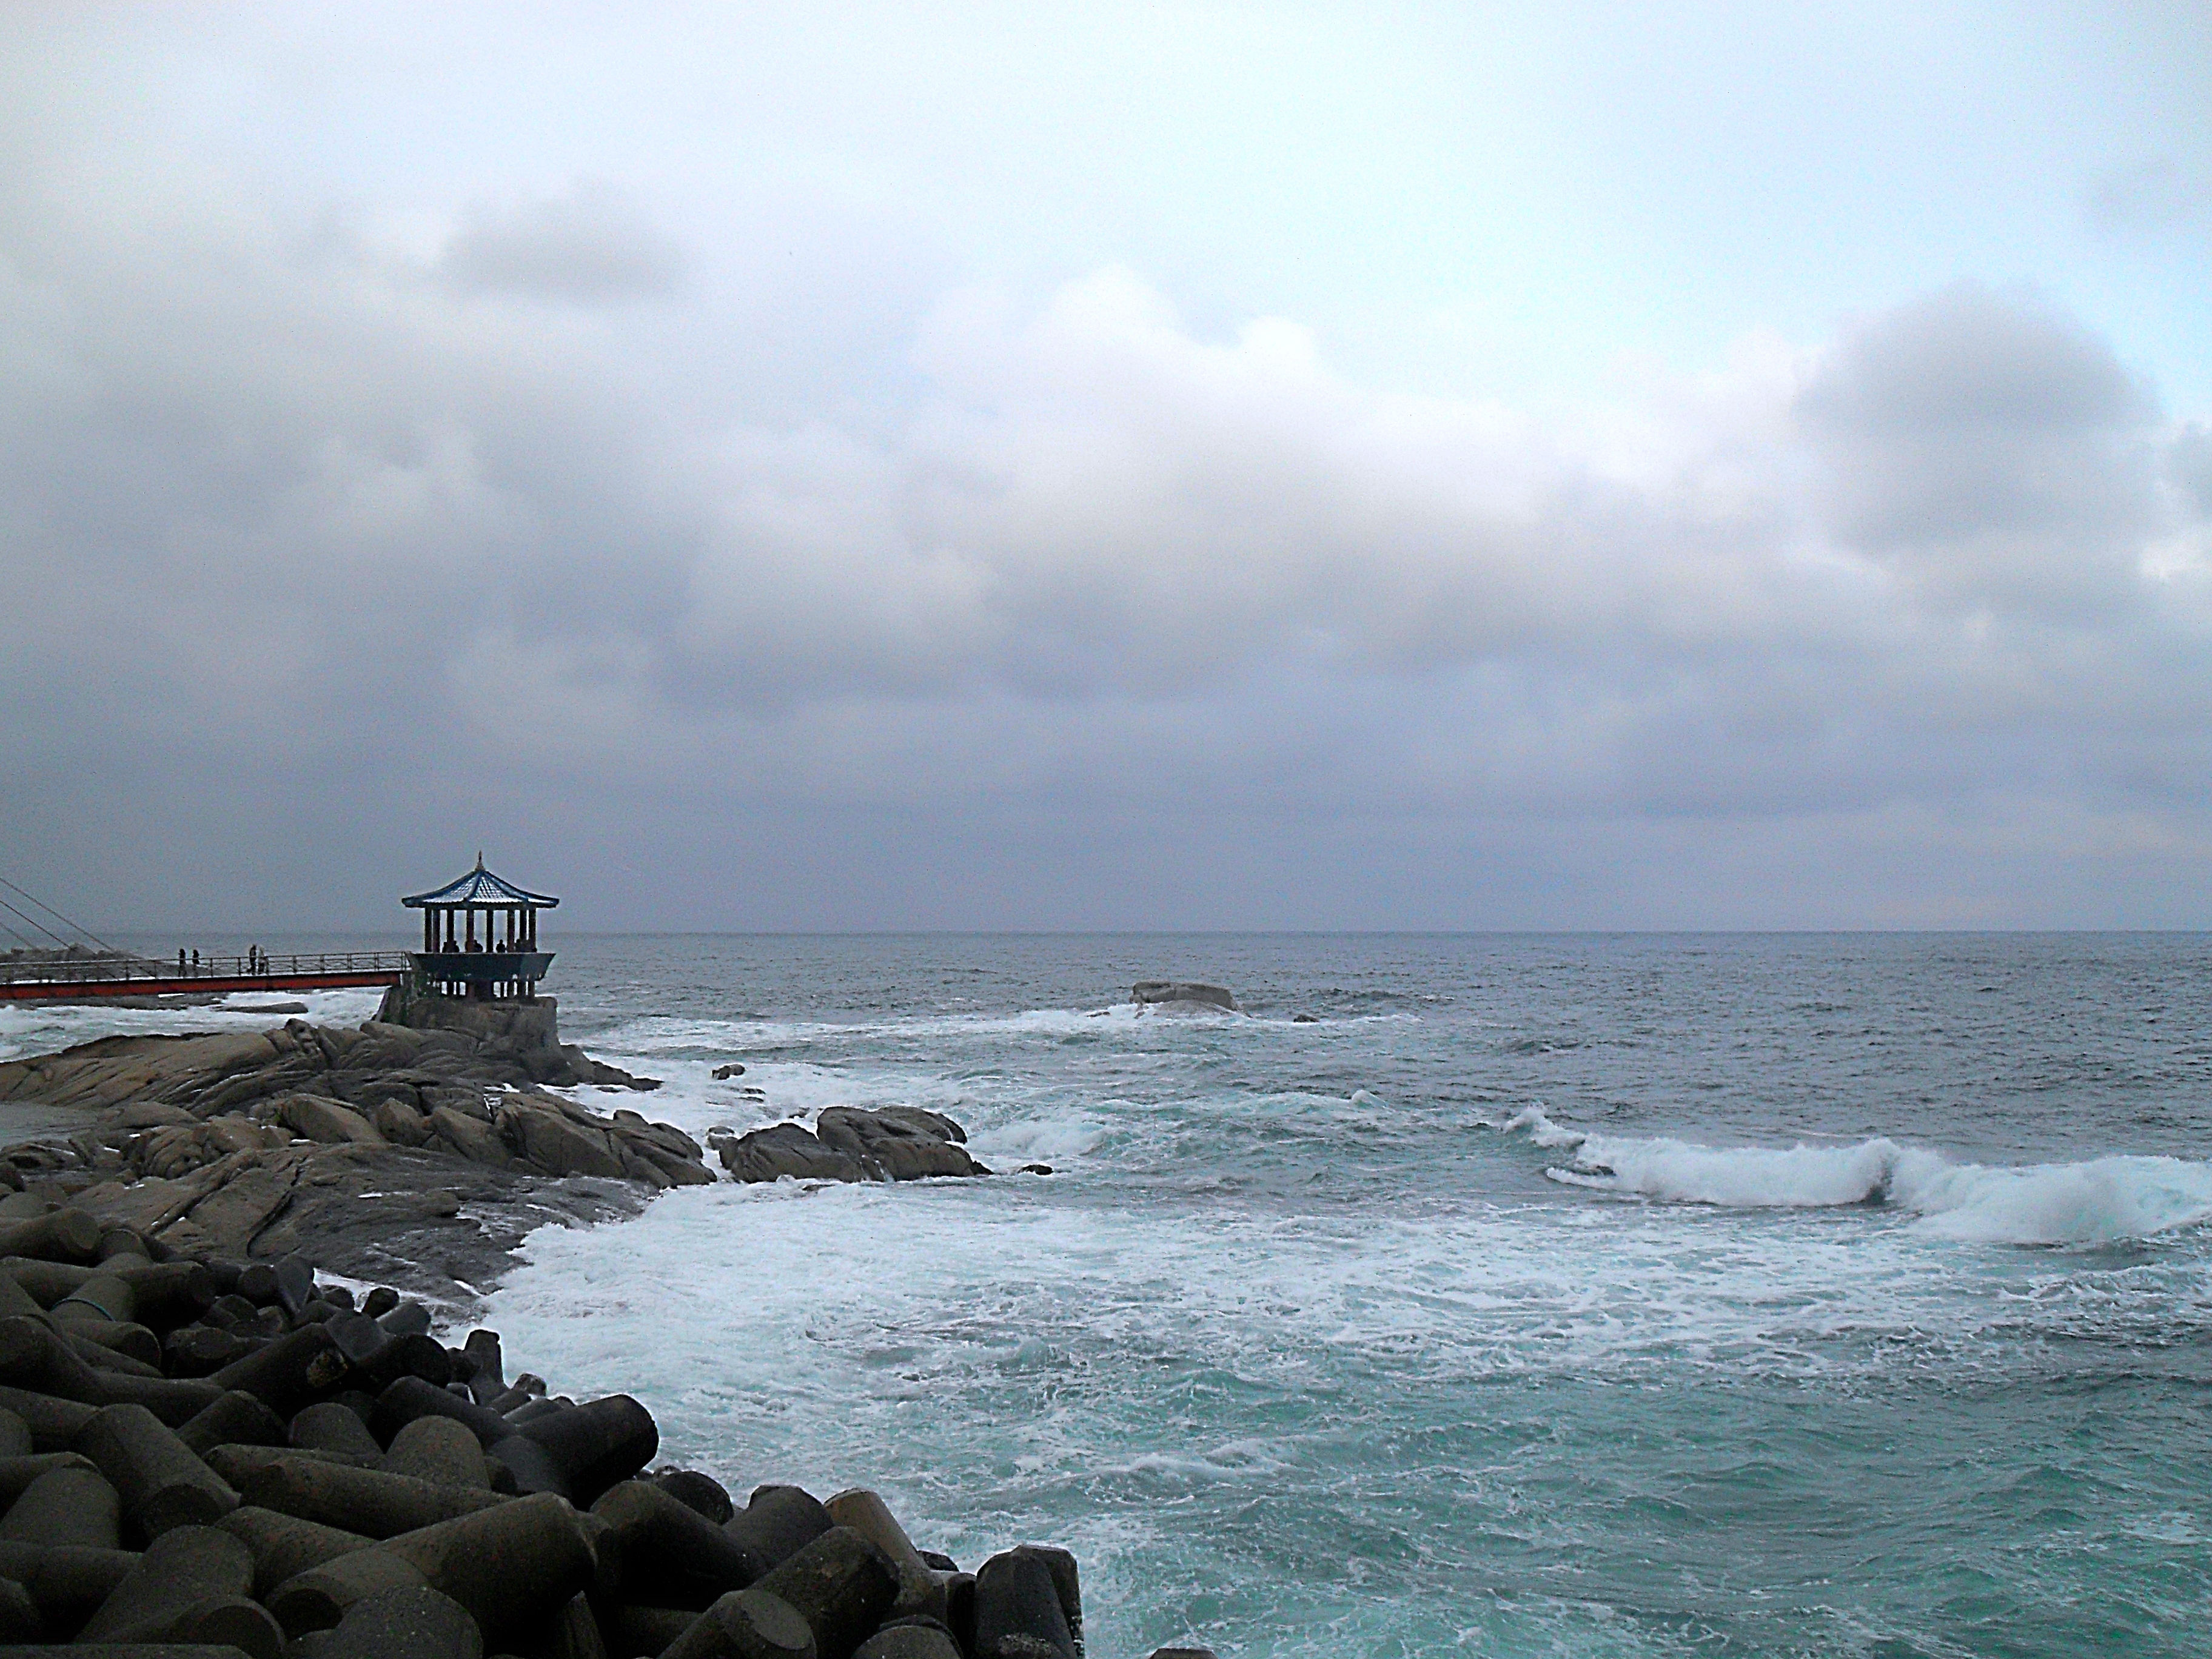
korea, beach, east sea, cloud, water, sky, coastal and oceanic landforms, horizon, wind wave, cumulus, calm, wind, headland, wood, lake, landscape, natural landscape, wave, ocean, sound, coast, rock, cape, tropics, klippe, tide, bay, promontory, inlet